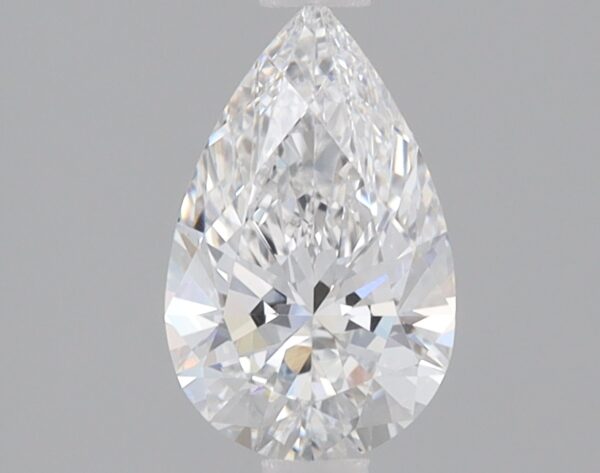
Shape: pear
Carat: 0.91
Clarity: VVS2
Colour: E
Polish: EX
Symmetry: EX
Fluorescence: NONE
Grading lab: IGI
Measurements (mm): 8.83 x 5.5 x 3.35